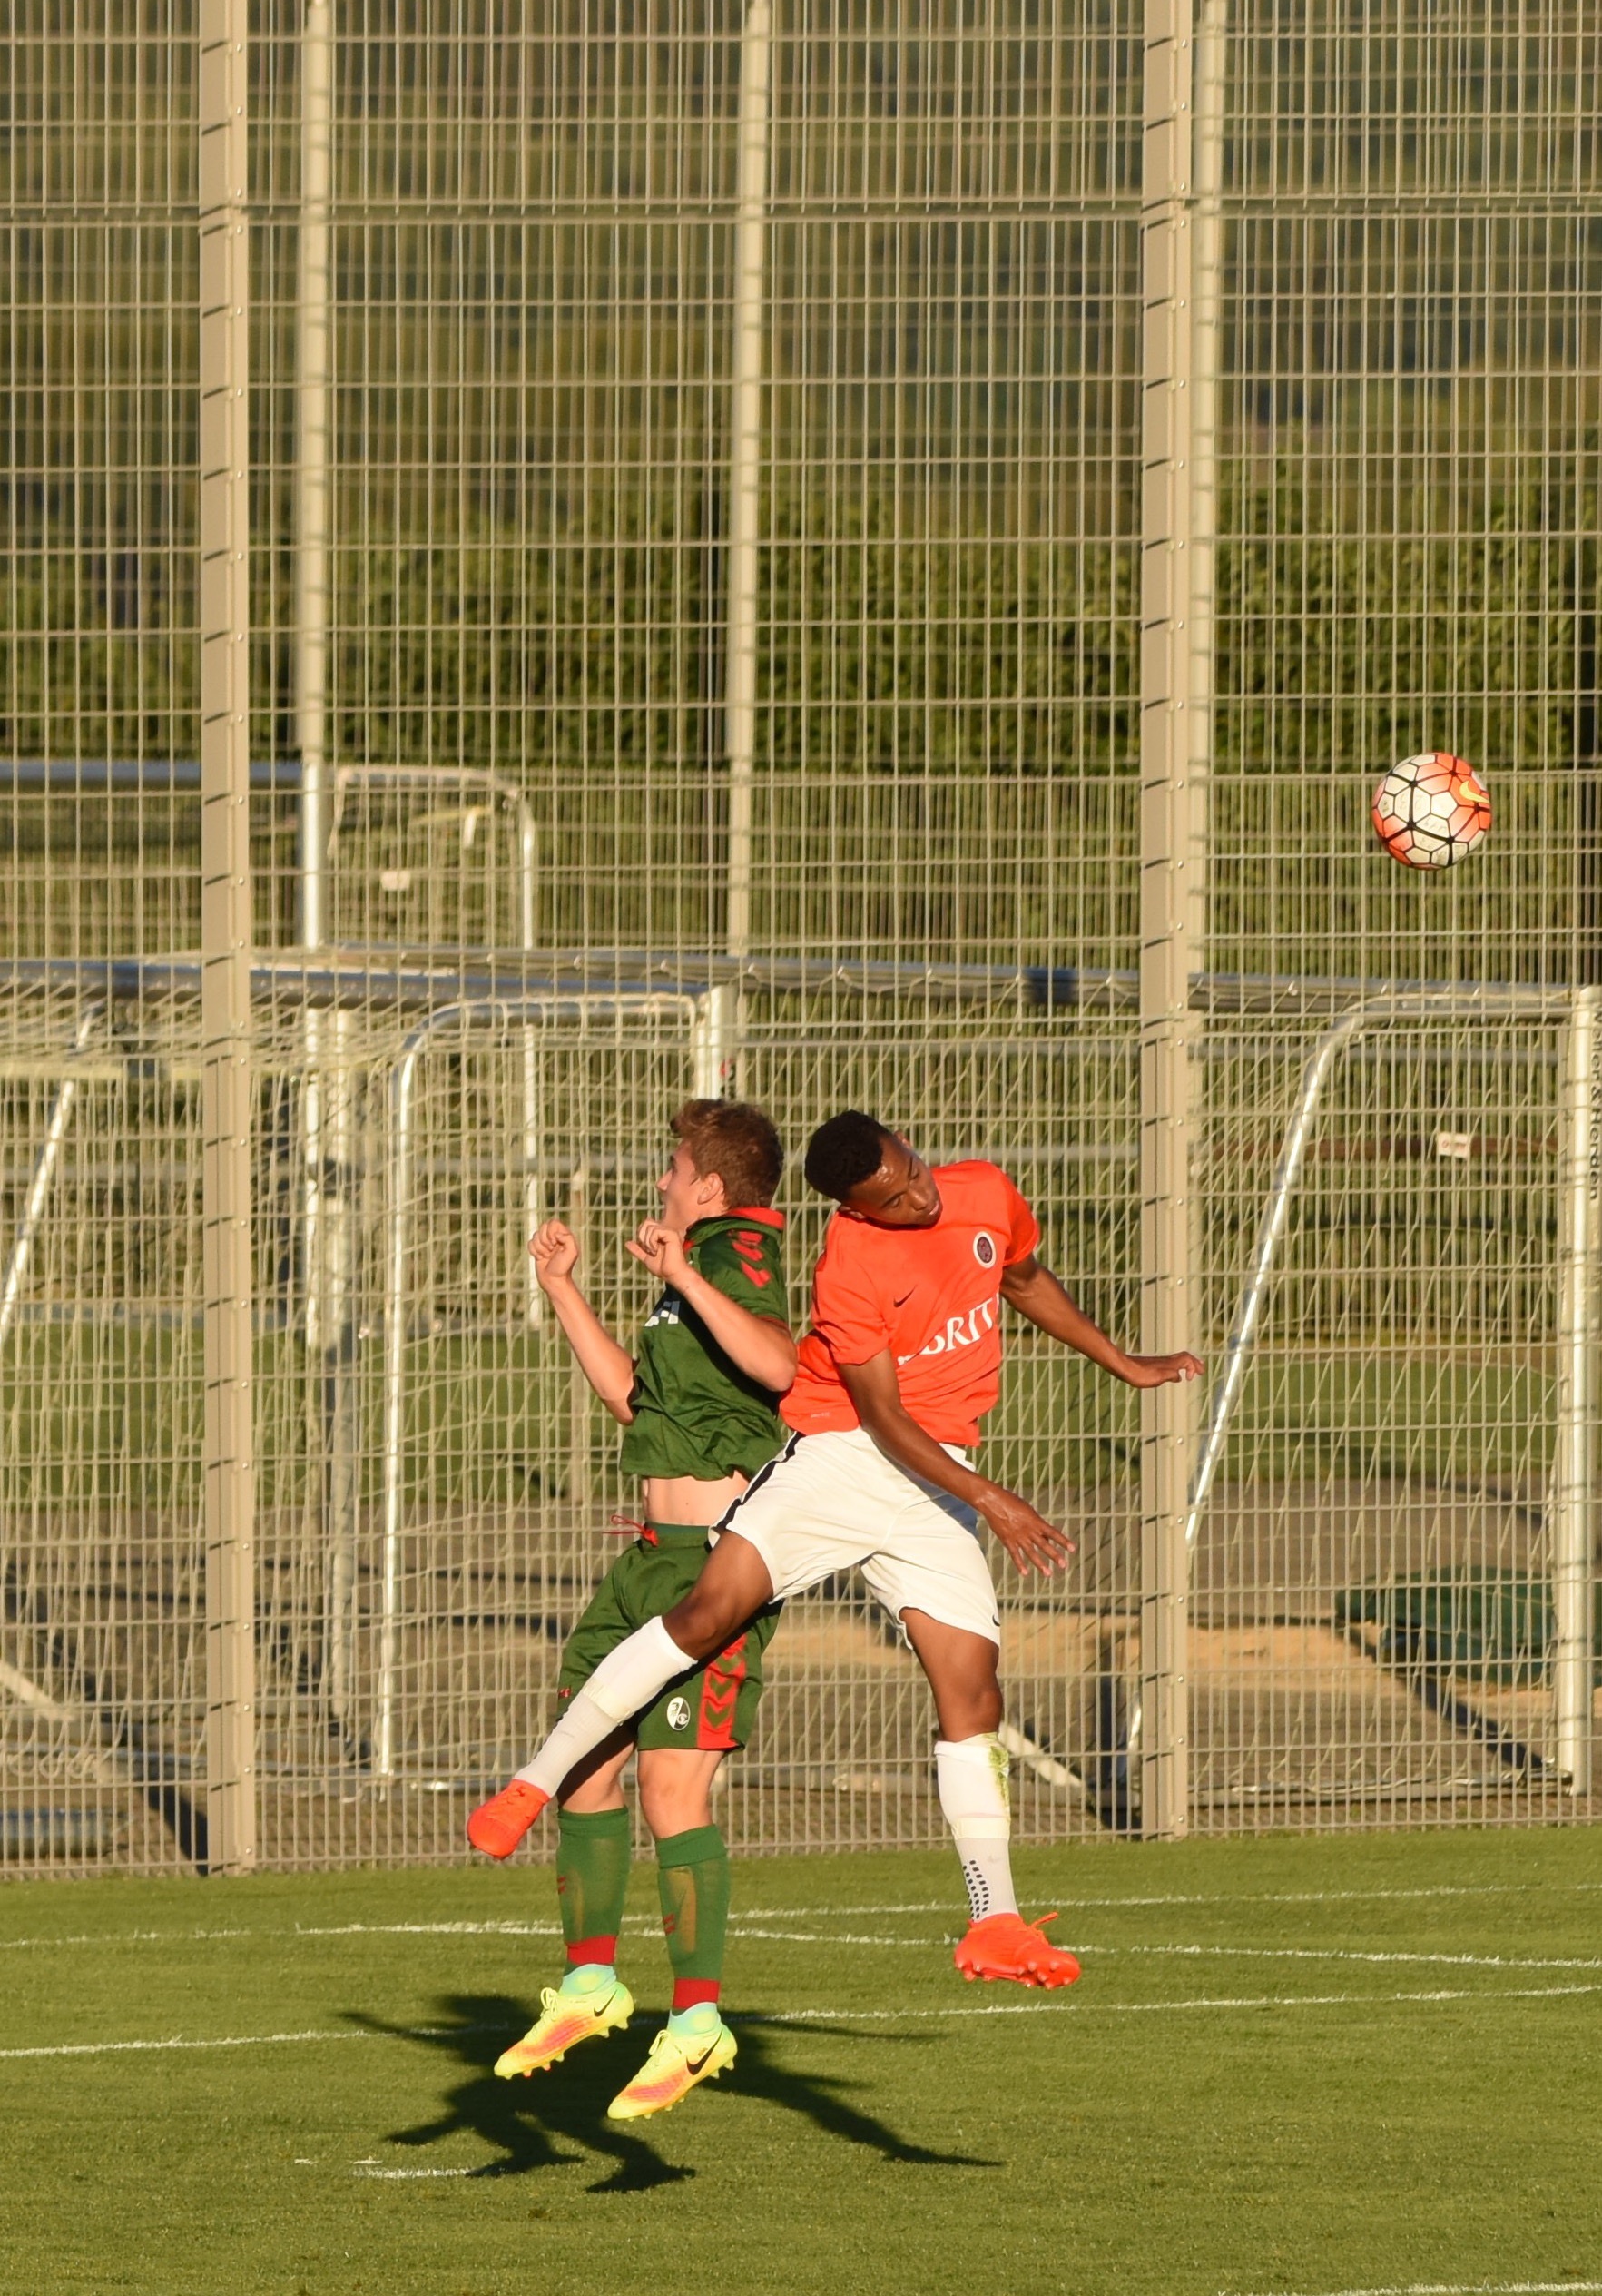
sport, play, nike, soccer, football, stadium, player, football pitch, dress, sports, adidas, ball, shoot, rush, balls, clip, duel, goalkeeper, kicker, ball sports, soccer shoes, football player, football match, ball game, sports ground, playing field, footballs, viewers, fire doors, fielder, opponents, footballers, shin saver, football boots, competition event, fussball dress